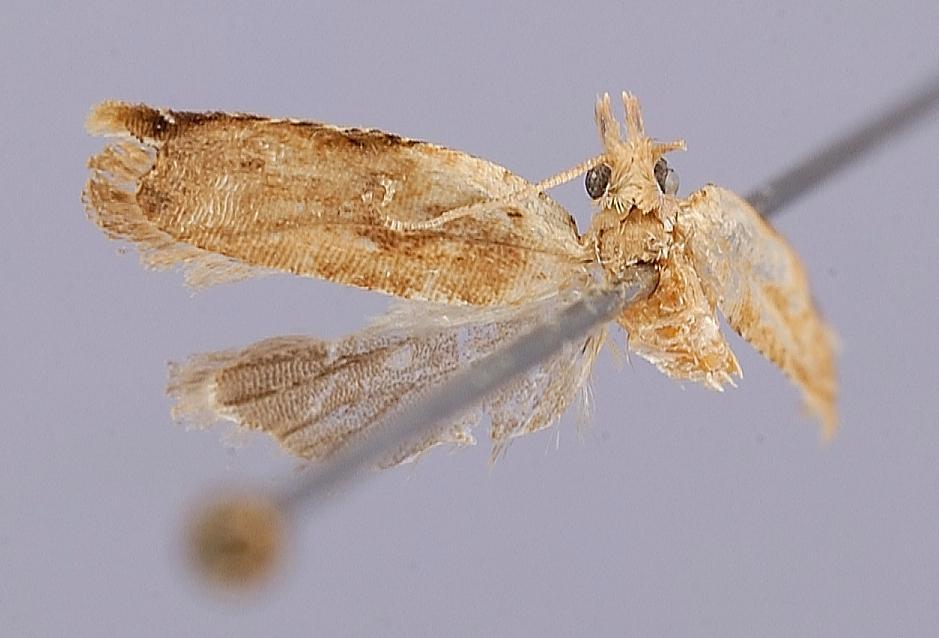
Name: Ancylis stenampyx
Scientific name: Ancylis stenampyx Diakonoff, 1982
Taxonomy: Animalia, Arthropoda, Insecta, Lepidoptera, Tortricidae
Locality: Kandy District, Udawattakele, Kandy, Sri Lanka
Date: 3 Nov 1966